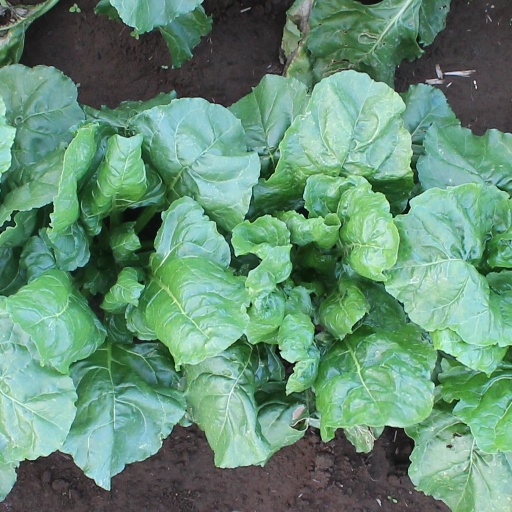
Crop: sugar beet